Japan Self-Defense Forces

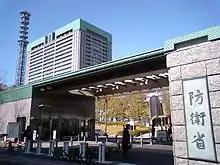
The Japanese Ministry of Defense

The Prime Minister is the commander-in-chief of the Japan Self-Defense Forces. Military authority runs from the Prime Minister to the cabinet-level Minister of Defense of the Japanese Ministry of Defense.